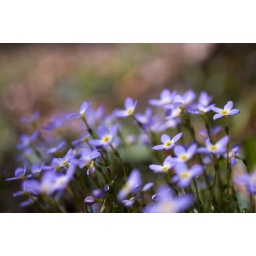
We called these wild flowers &amp;quot;azure teensies&amp;quot;, and they grew everywhere in the mountains of the South.